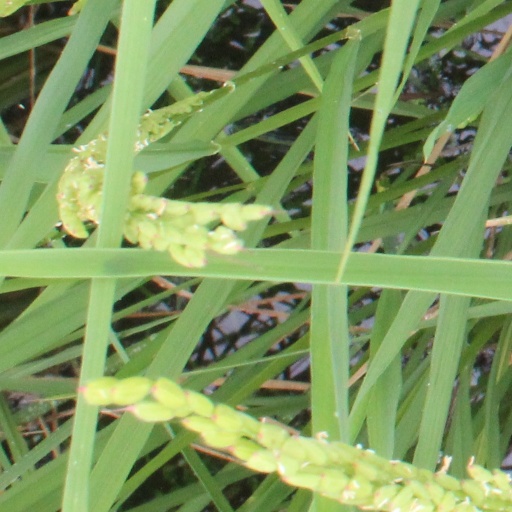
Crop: rice